128th Air Refueling Wing

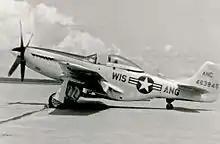
128th FIG North American F-51D-20-NA Mustang 44-64159, about 1949

The wartime 362d Fighter Group was re-designated as the 128th Fighter Group, and was allotted to the Wisconsin Air National Guard, on 2 August 1946. It was organized at General Mitchell Field, Milwaukee, Wisconsin and was extended federal recognition on 29 June 1948 by the National Guard Bureau. The 128th Fighter Group was bestowed the history, honors, and colors of the 362d.